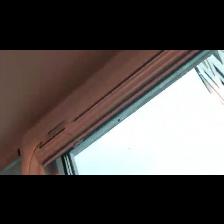
Label: NonHuman